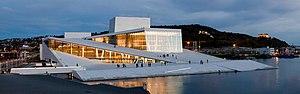
L'Opéra d'Oslo est situé à l'extrémité du fjord d'Oslo, sur le port commercial et industriel du quartier de Bjørvika, dans la partie est du centre ville de la capitale de la Norvège. Il a été inauguré le 12 avril 2008 et l'Opéra et ballet national de Norvège y est désormais en résidence.
Le prix de l’Union européenne pour l’architecture contemporaine Mies van der Rohe est décerné tous les deux ans. Il a été créé en 1987 par le Parlement européen, la Commission européenne et la Fondation Mies van der Rohe de Barcelone.
Snøhetta, officiellement Snøhetta arkitektur landskap AS, est une agence norvégienne d'architecture basée à Oslo et New York. Craig Dykers et Kjetil Thorsen Trædal en sont les deux directeurs et principaux architectes. Le bureau était fondé en 1989 par les absolvés d'architecture de Technische Universität Graz Autriche: Christoph Kapeller, Kjetil Thorsen Trædal et Craig Dykers.
L’Opéra et ballet national de Norvège est la compagnie nationale norvégienne dédiée à l’opéra et au ballet. Fondée en 1957, elle se produit depuis 2008 à l’Opéra d'Oslo.